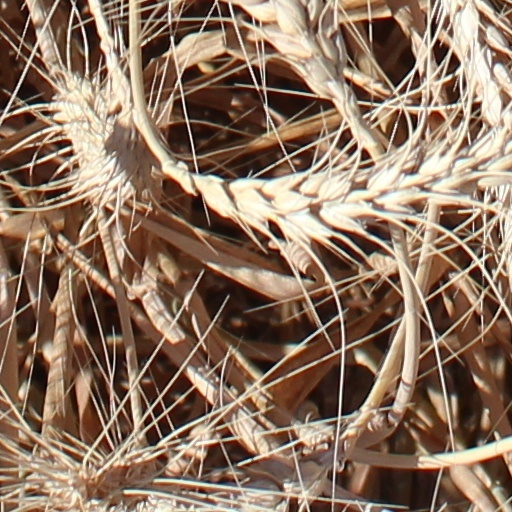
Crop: wheat